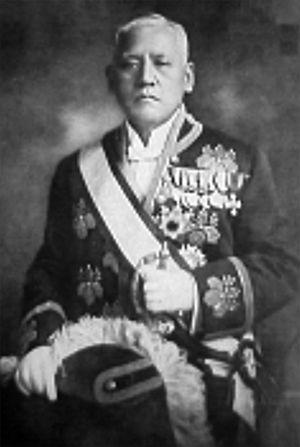
Uchida Kakichi est le 9ᵉ Gouverneur-général de Taïwan du 6 septembre 1923 au mois de septembre 1924. Avant d'assumer les fonctions de gouverneur général, Uchida est directeur des Affaires intérieures sous les gouverneurs-général Sakuma Samata et Andō Sadayoshi, la deuxième position la plus élevée dans le gouvernement colonial.